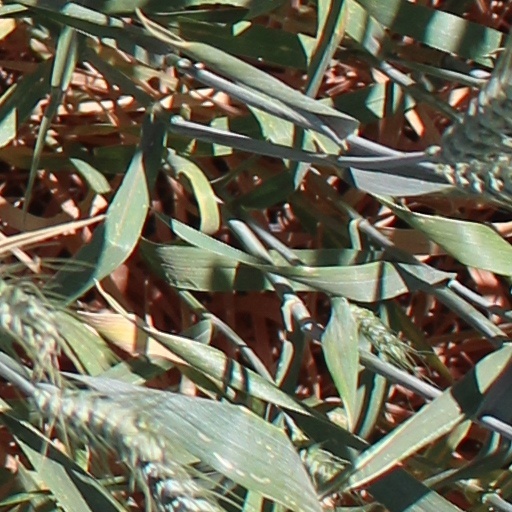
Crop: wheat